The Burns Cage

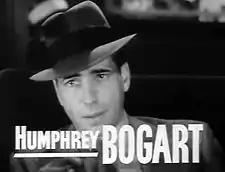
The character Jack DeForest is based on Humphrey Bogart, whose own middle was DeForest, and the episode makes references to several of his films, most visibly "Casablanca".

The episode's title comes from the 1996 LGBT-related comedy film "The Birdcage", in which "Simpsons" voice actor Hank Azaria plays a Guatemalan housekeeper; his portrayal of Cuban bartender Julio in this episode is similar.